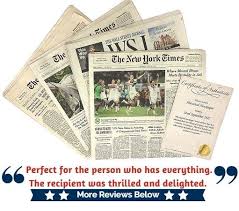
Label: paper